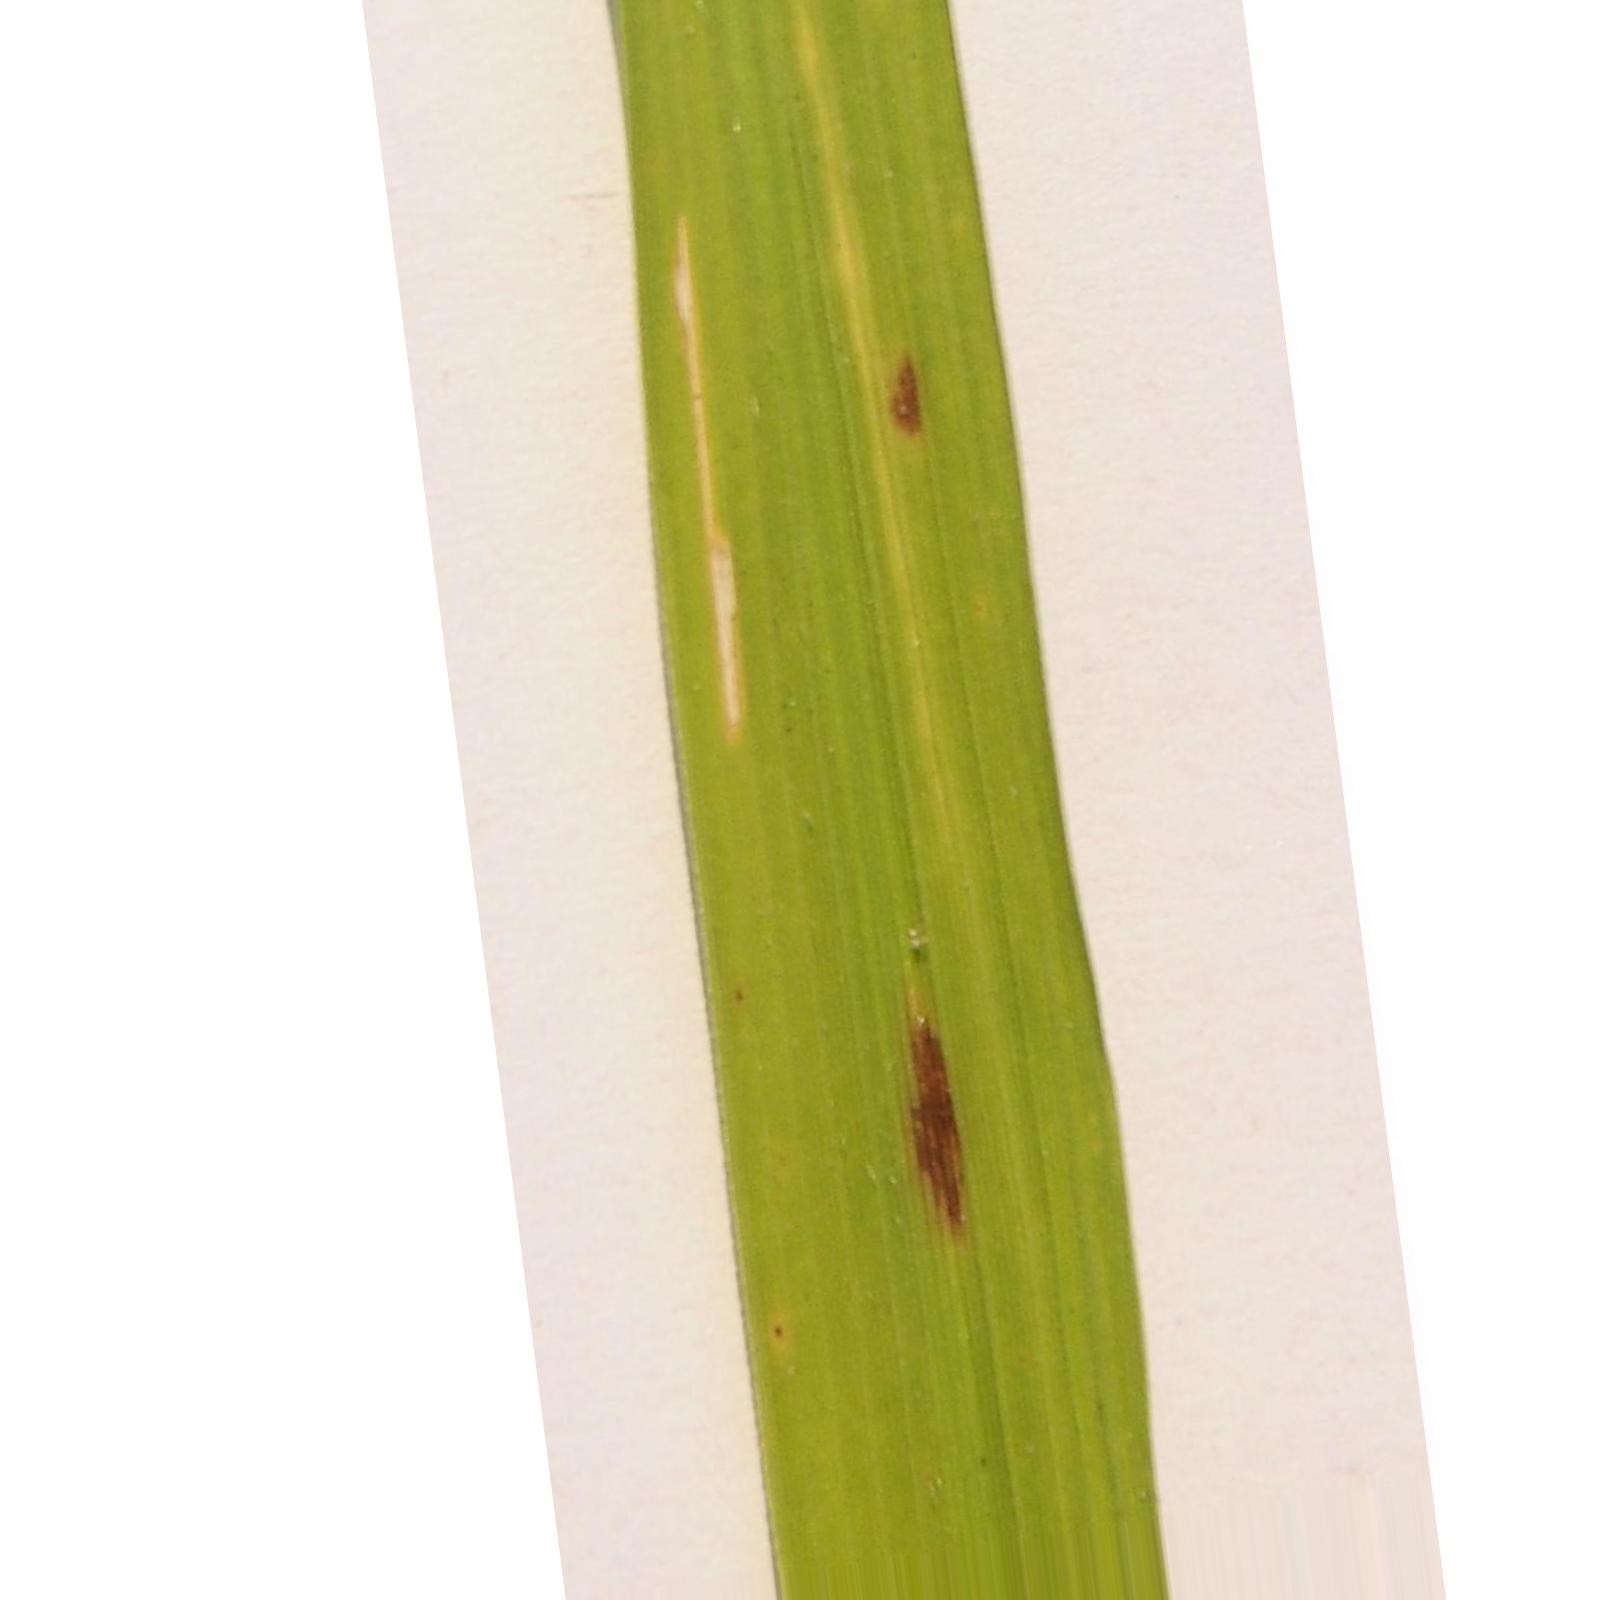
Nhãn: Bệnh Đốm Nâu ( Brown spot )